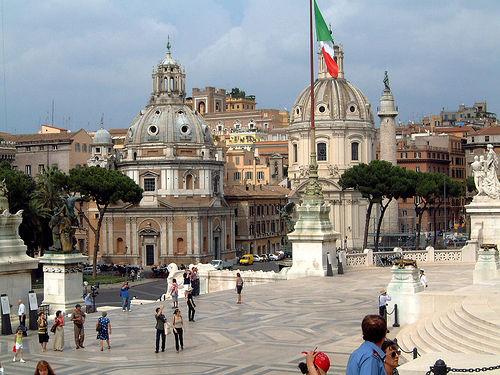
Weather: cloudy or overcast